Virtual reality headset

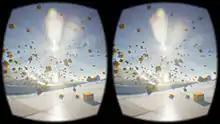
An image displayed by a VR headset, showing compensation for lens distortion and chromatic aberration

The lenses of the headset are responsible for mapping the up-close display to a wide field of view, while also providing a more comfortable distant point of focus. One challenge with this is providing consistency of focus: because eyes are free to turn within the headset, it is important to avoid having to refocus to prevent eye strain.